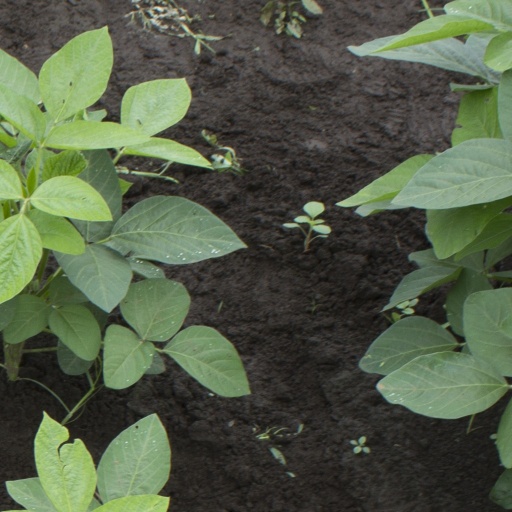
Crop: soybean